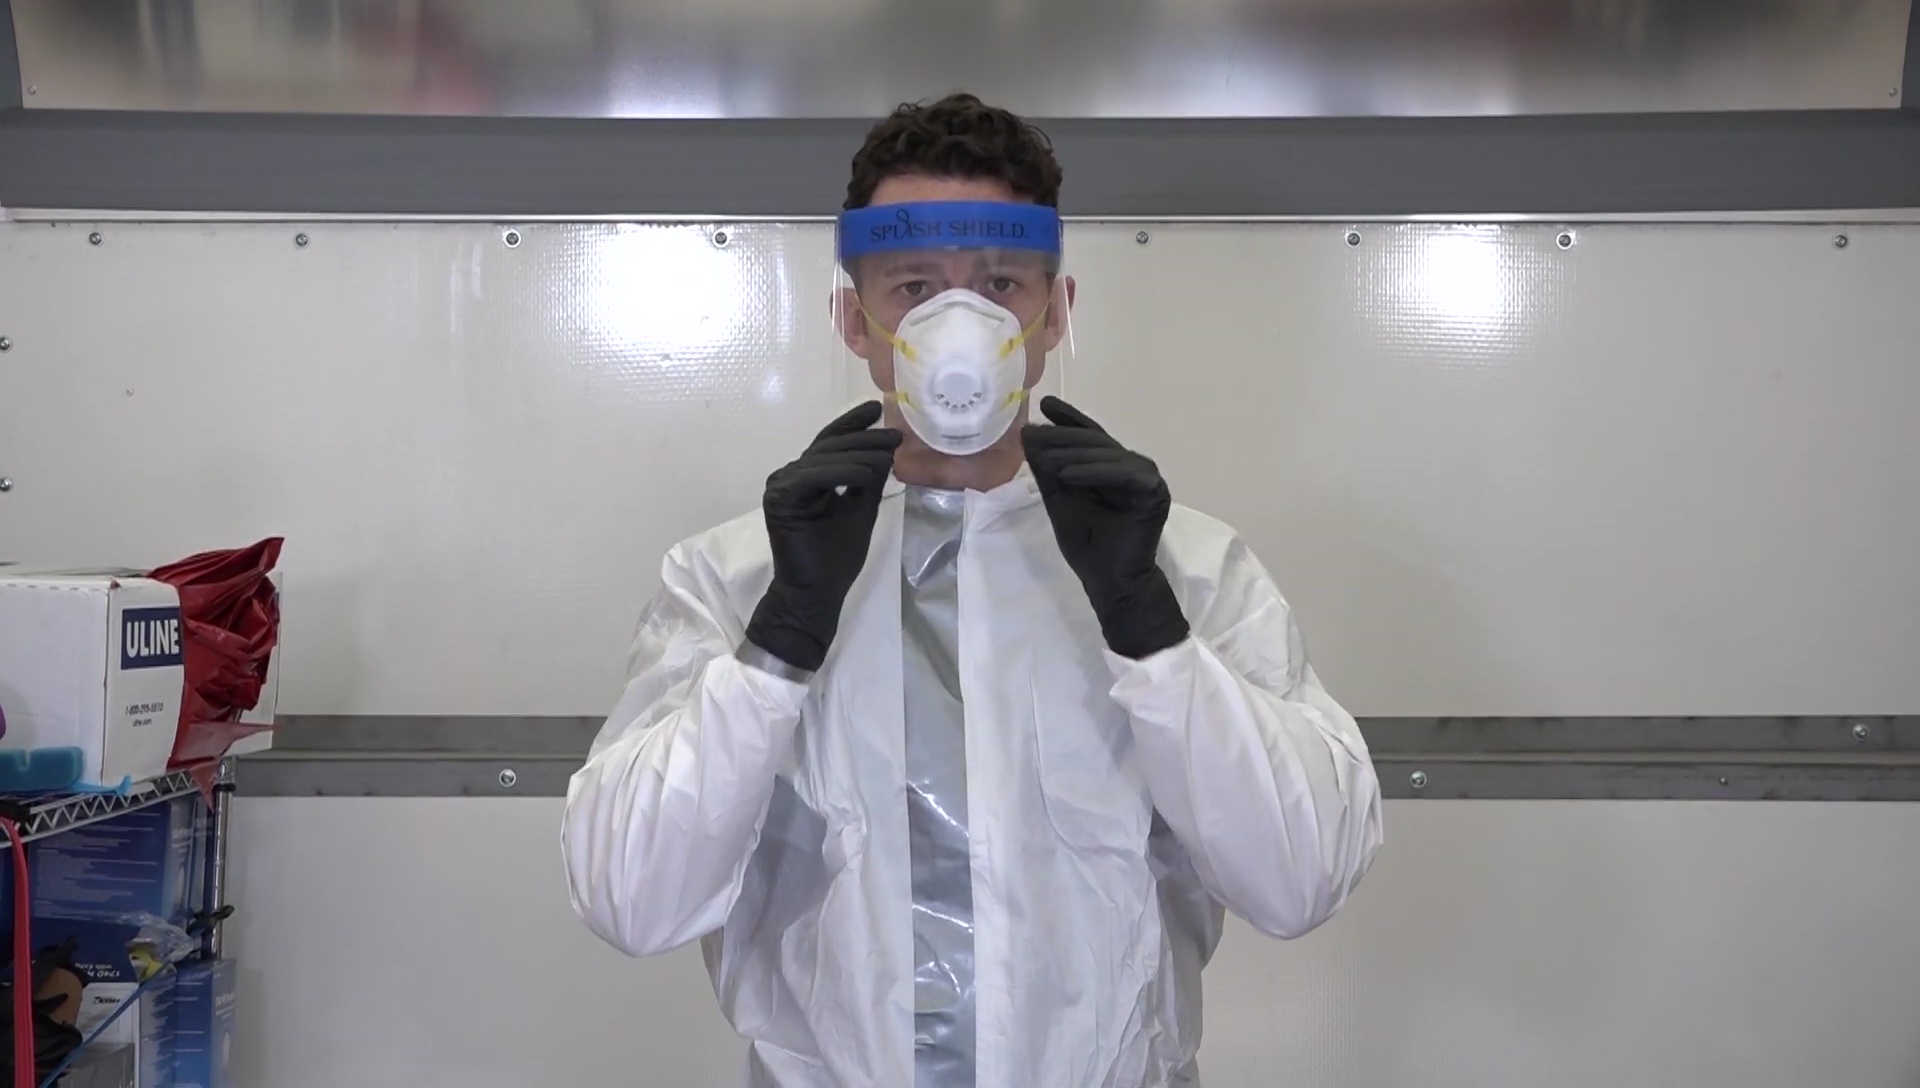
Objects detected:
Mask
Face_Shield
Gloves
Gloves
Coverall